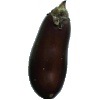
Label: eggplant